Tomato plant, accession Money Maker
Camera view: bottom (45 deg); turntable rotation: 300 degrees
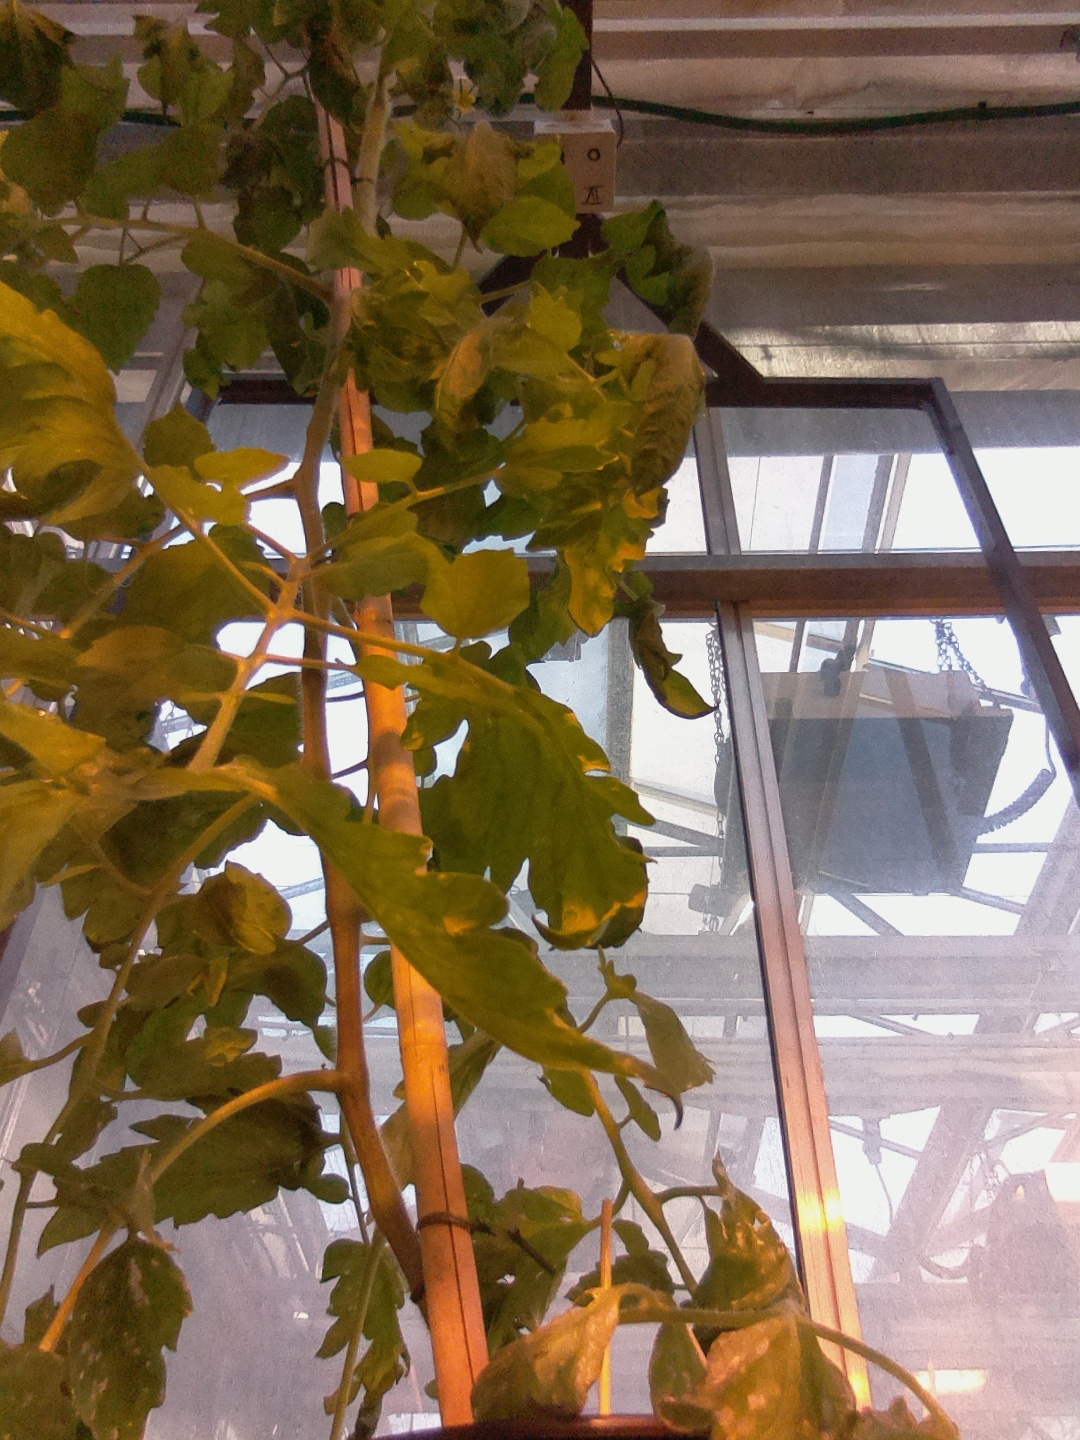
BBCH growth stage 68: Full flowering, 80%-90% of flowers open, more petals falling